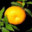
Label: orange